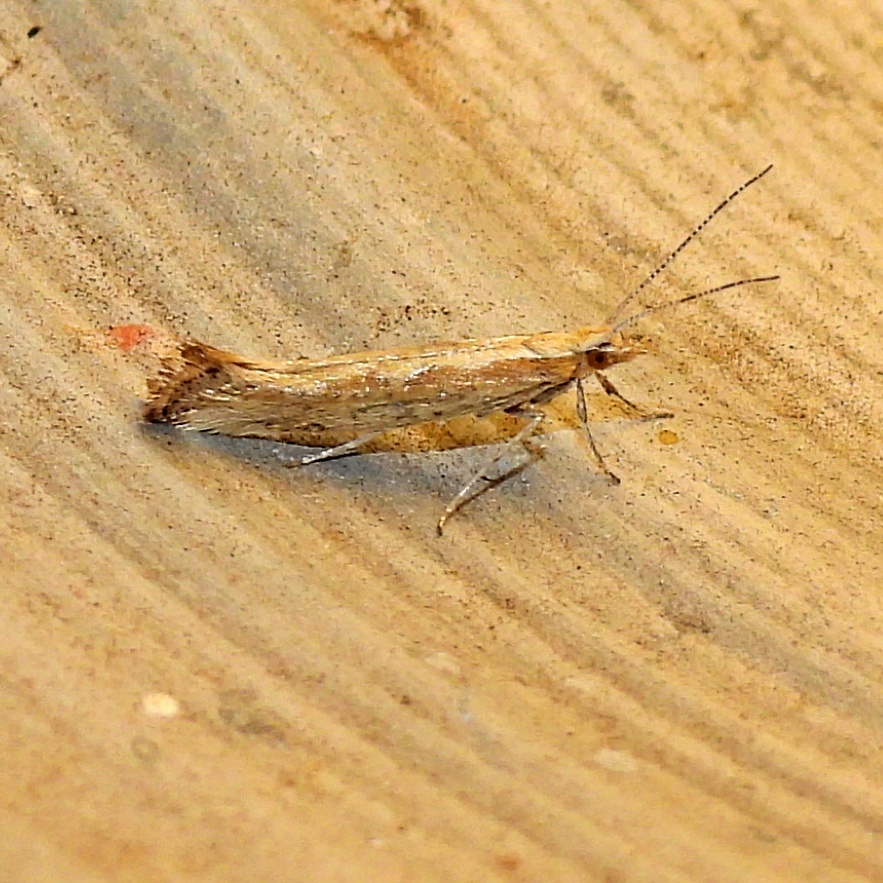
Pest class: diamondback_moth